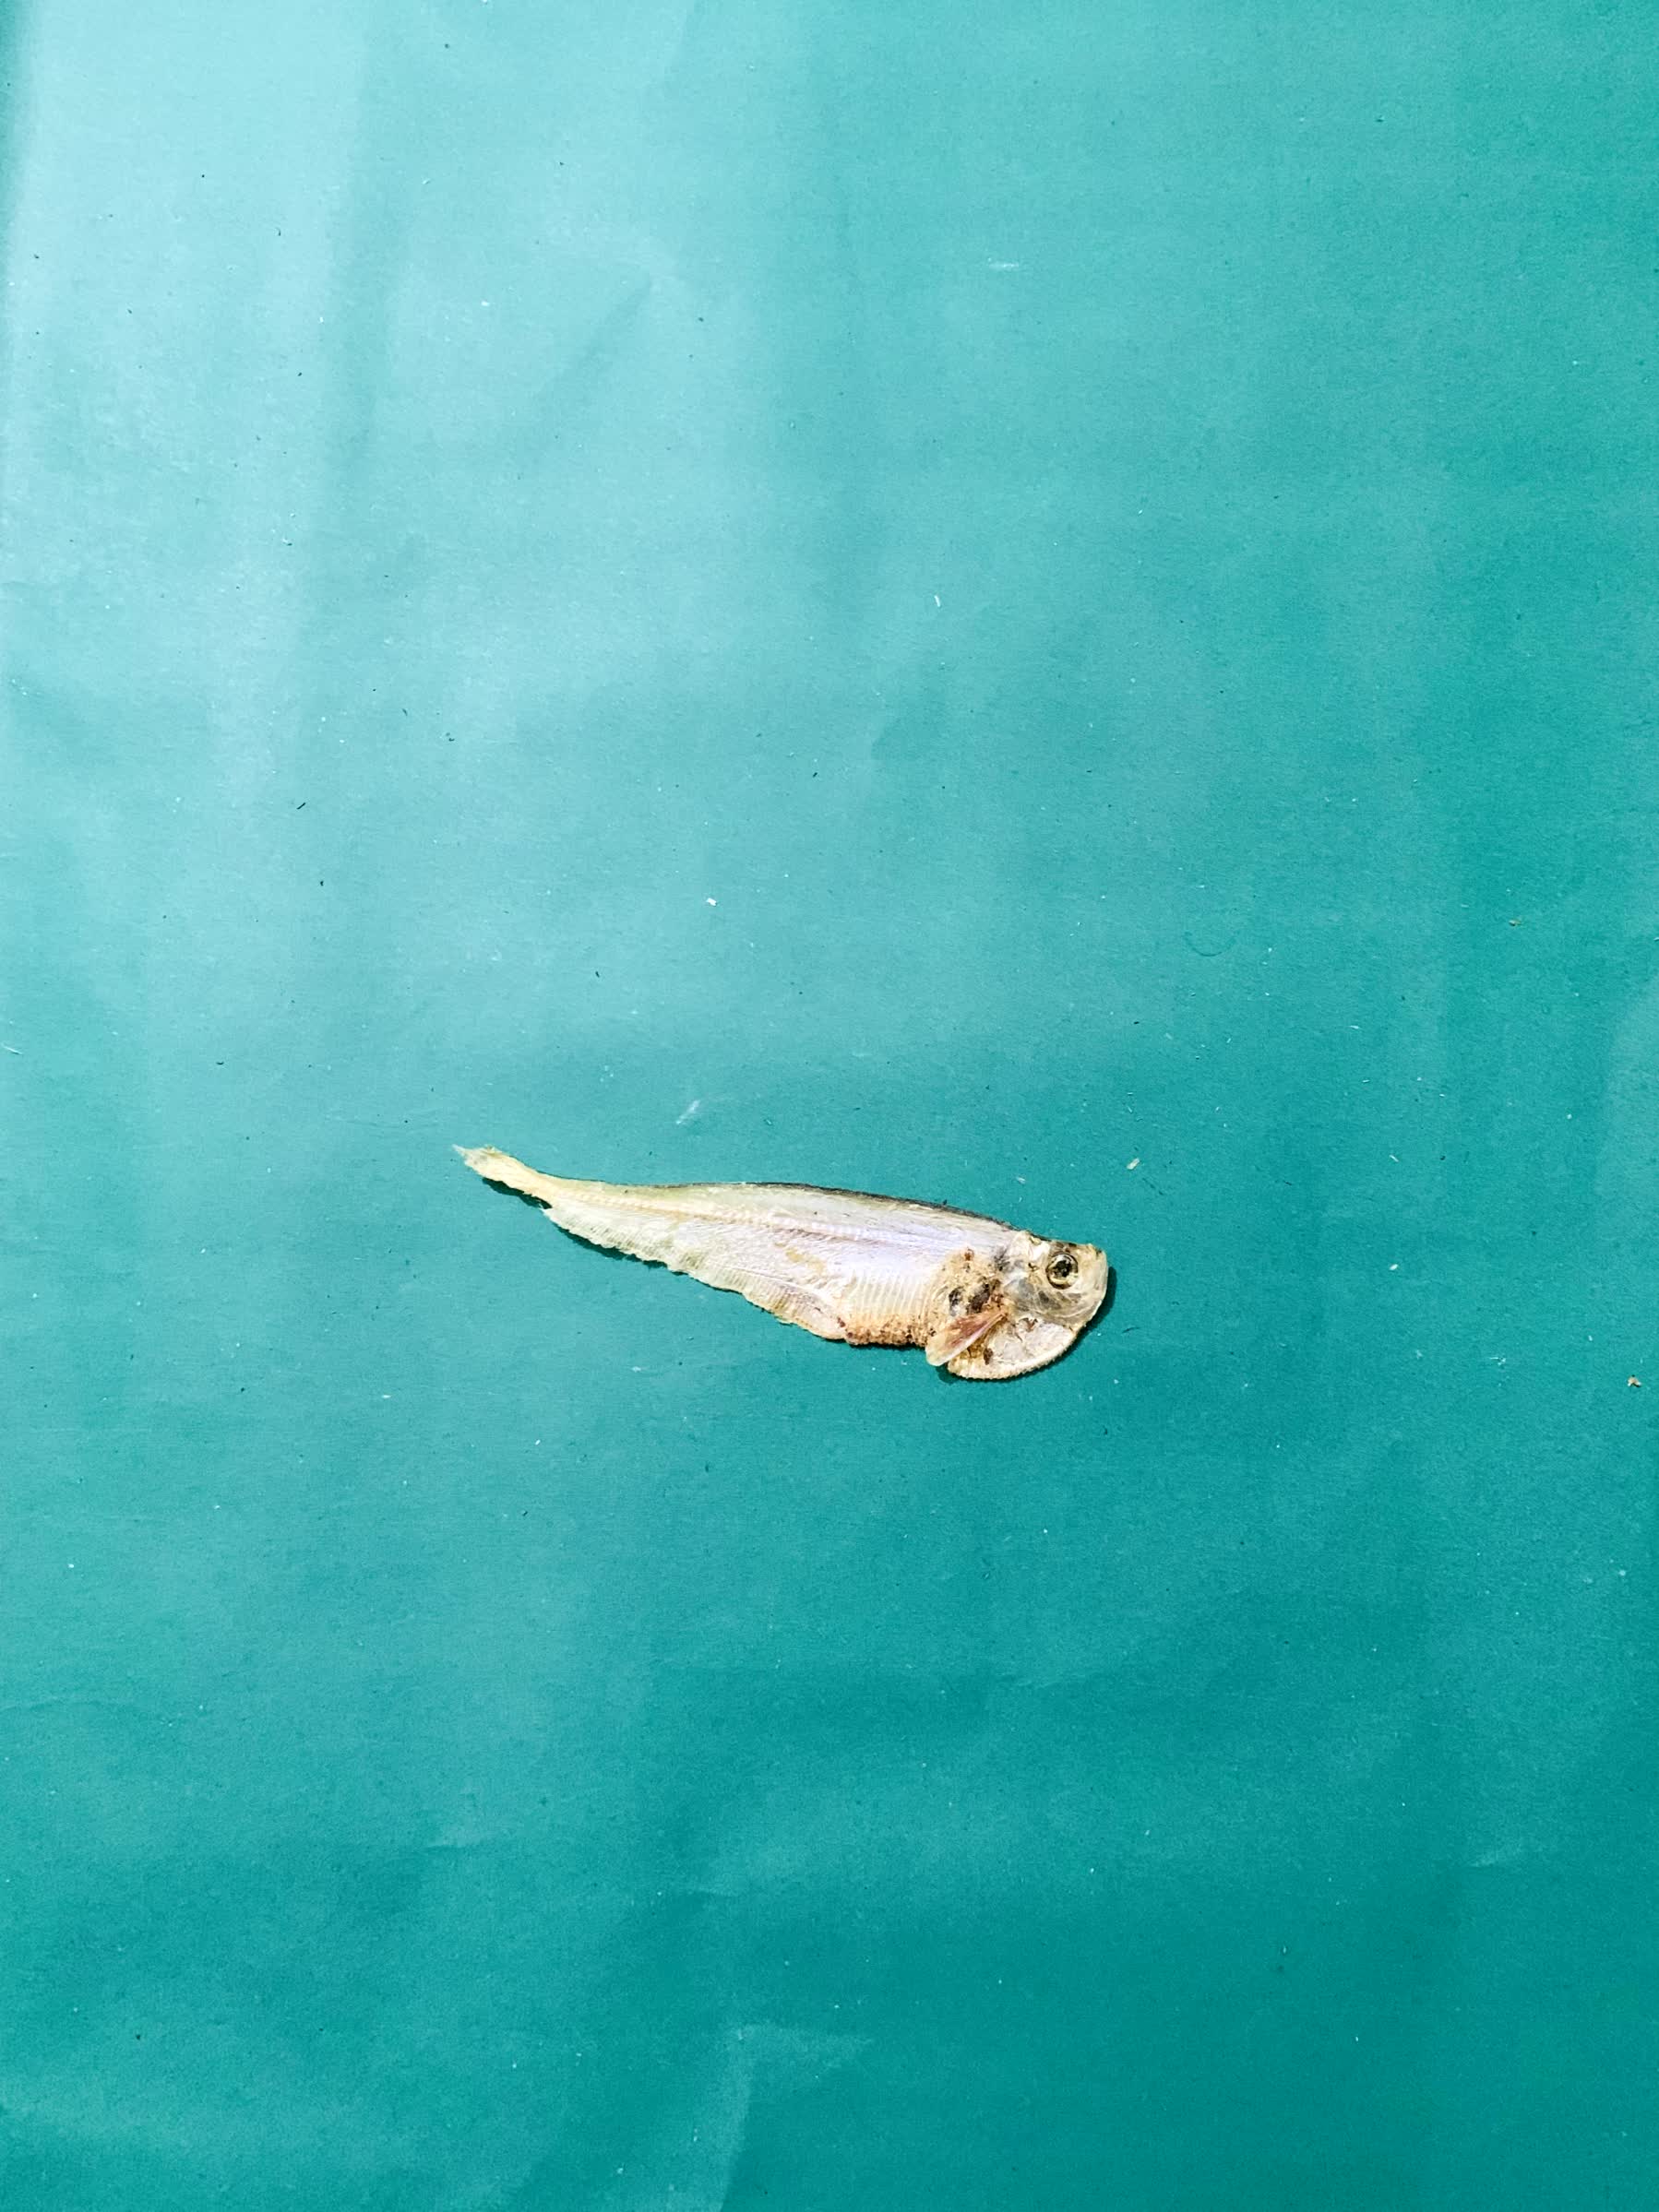
Species: Shukna Feuwa